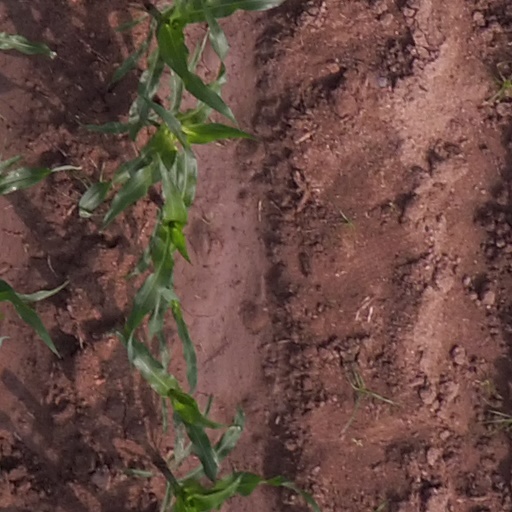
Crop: maize; corn